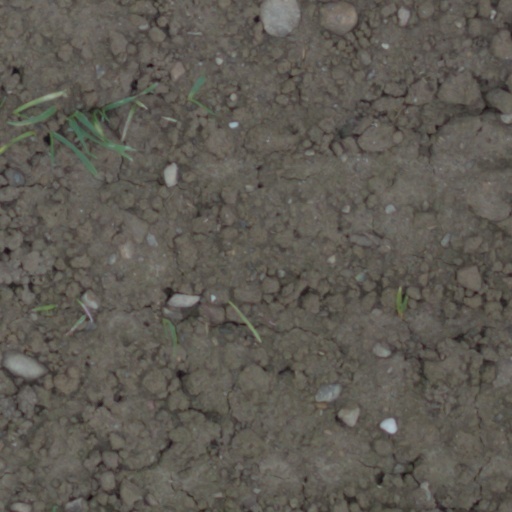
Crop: wheat